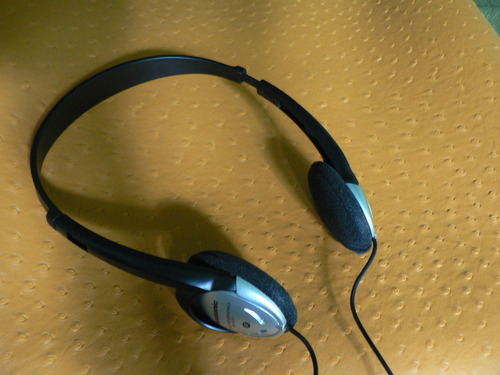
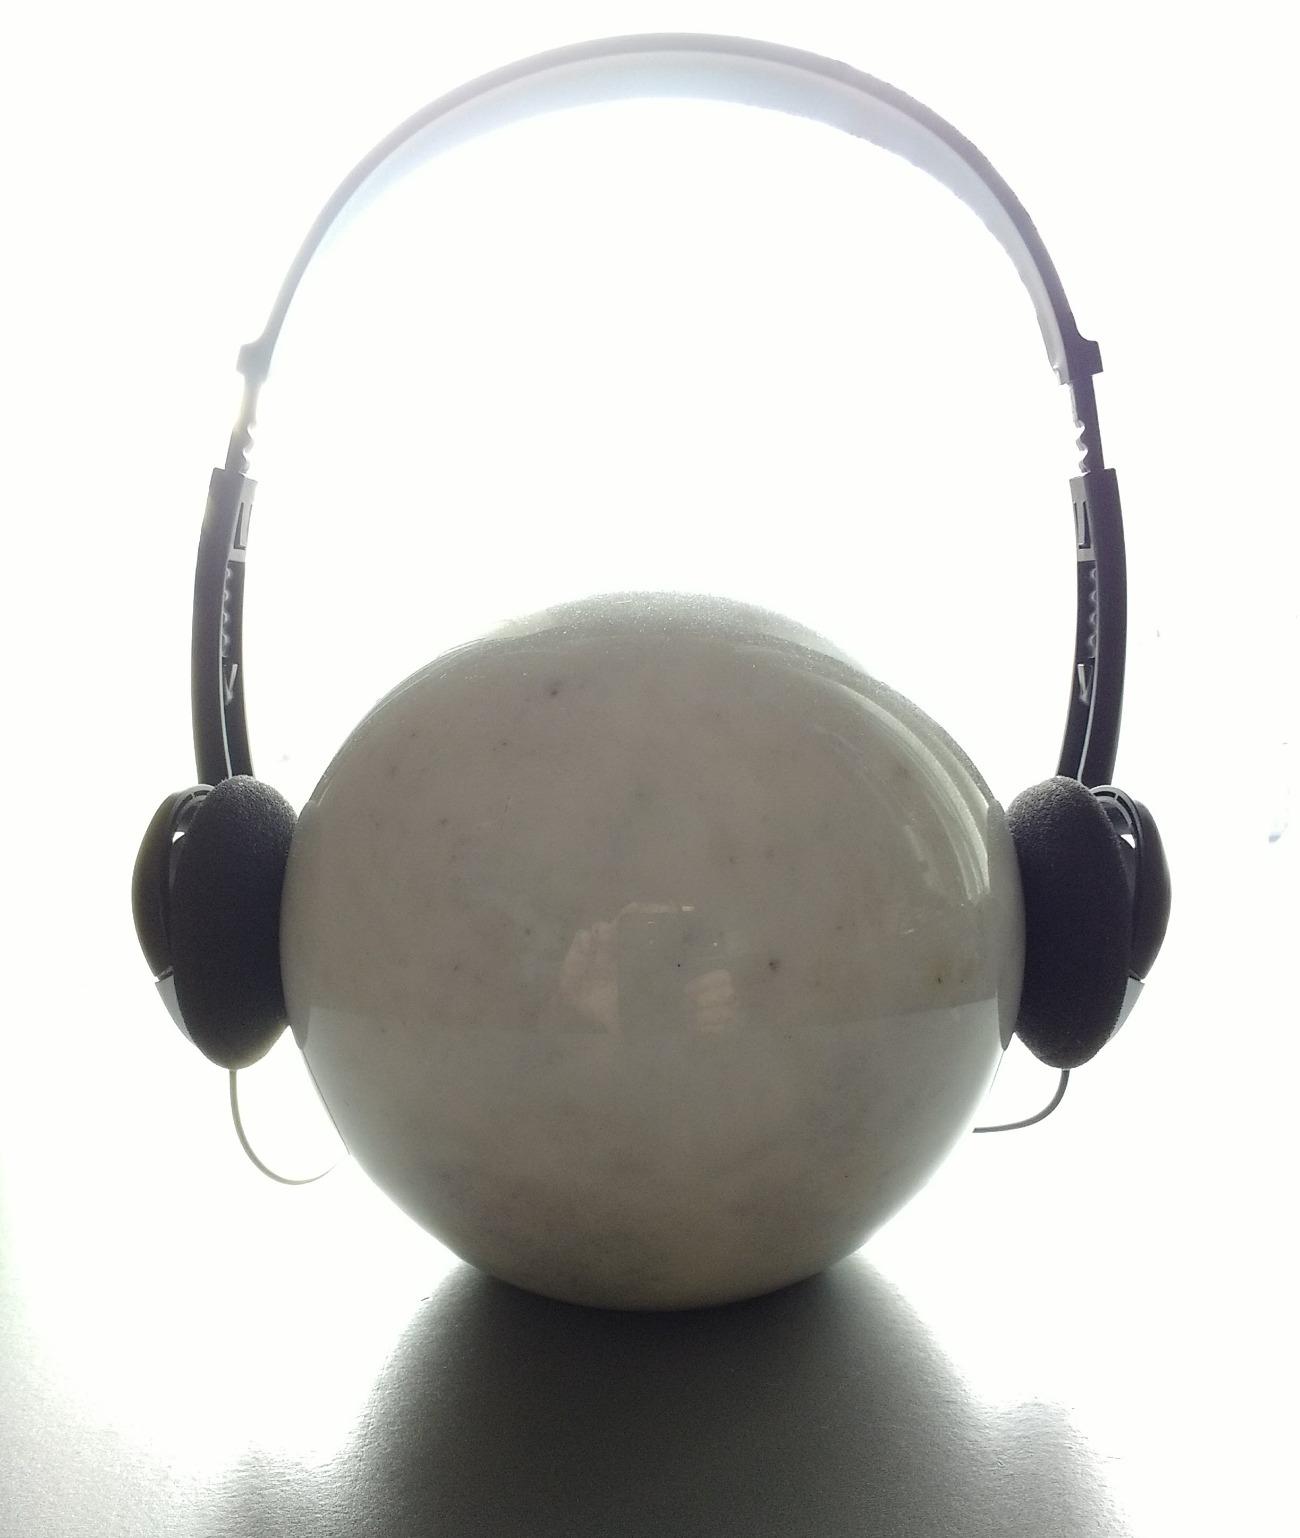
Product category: headphones
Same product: yes